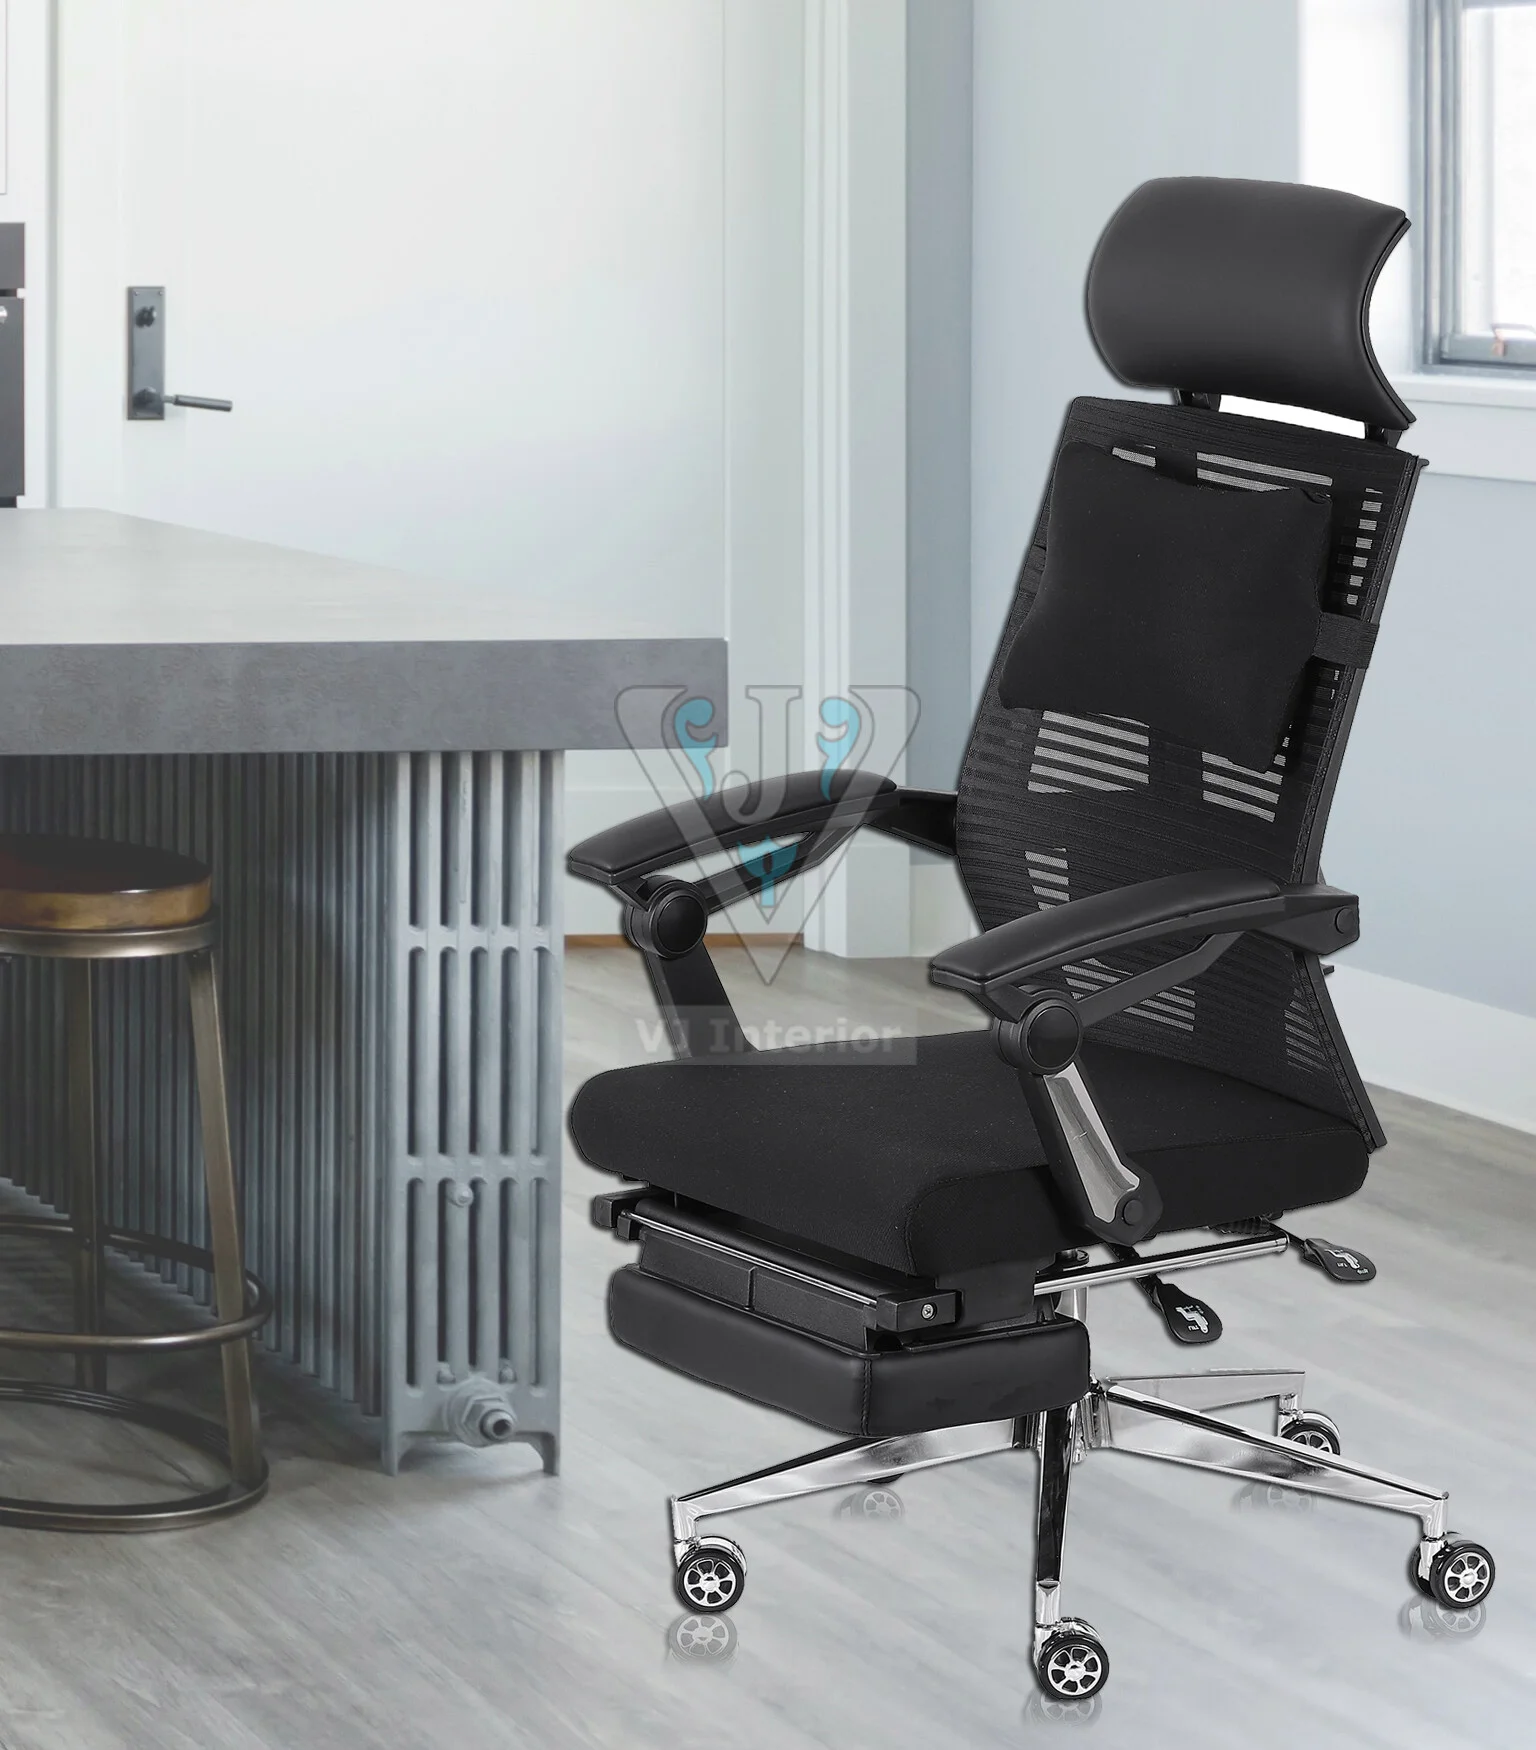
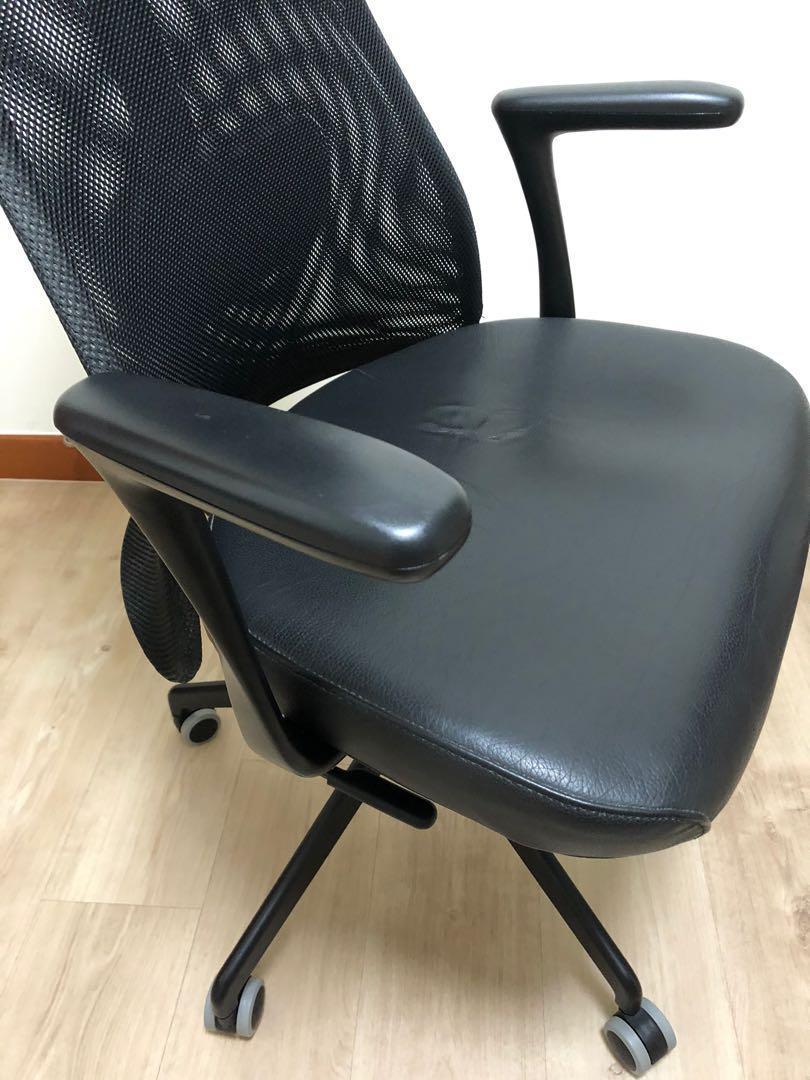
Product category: items_chair
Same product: no